Levenshulme South railway station

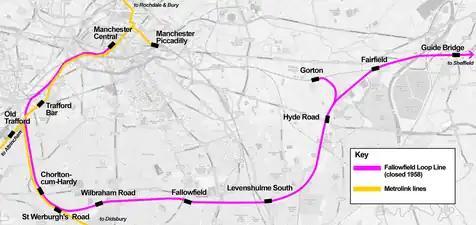
Fallowfield loop line map

The station opened on 2 May 1892, originally as "Levenshulme"; it was renamed "Levenshulme South" on 15 September 1952. This was one of two stations in Levenshulme; the other, Levenshulme railway station, is still is use today.